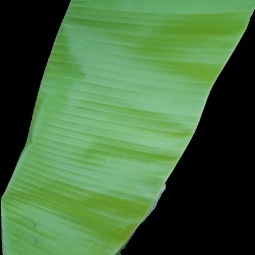
Label: Calcium